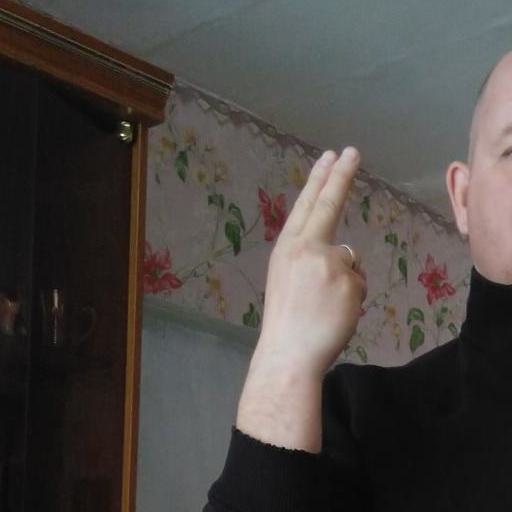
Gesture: two_up_inverted